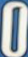
Number: 0